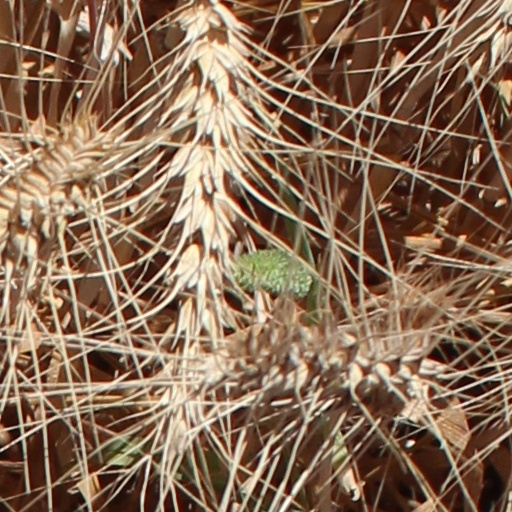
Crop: wheat